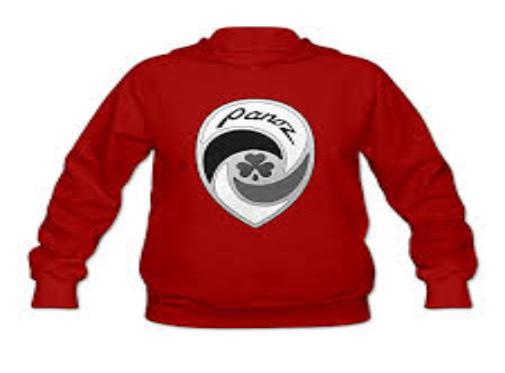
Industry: Clothes